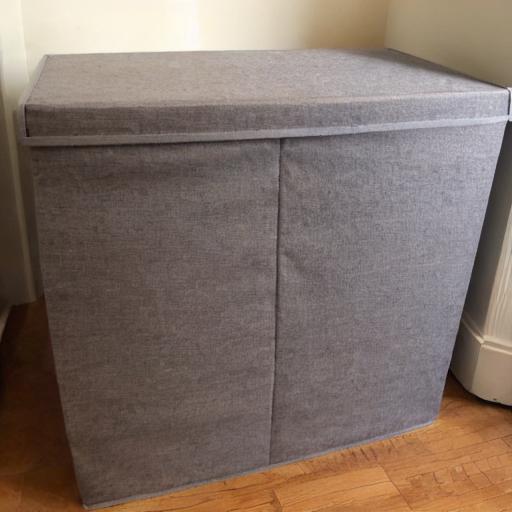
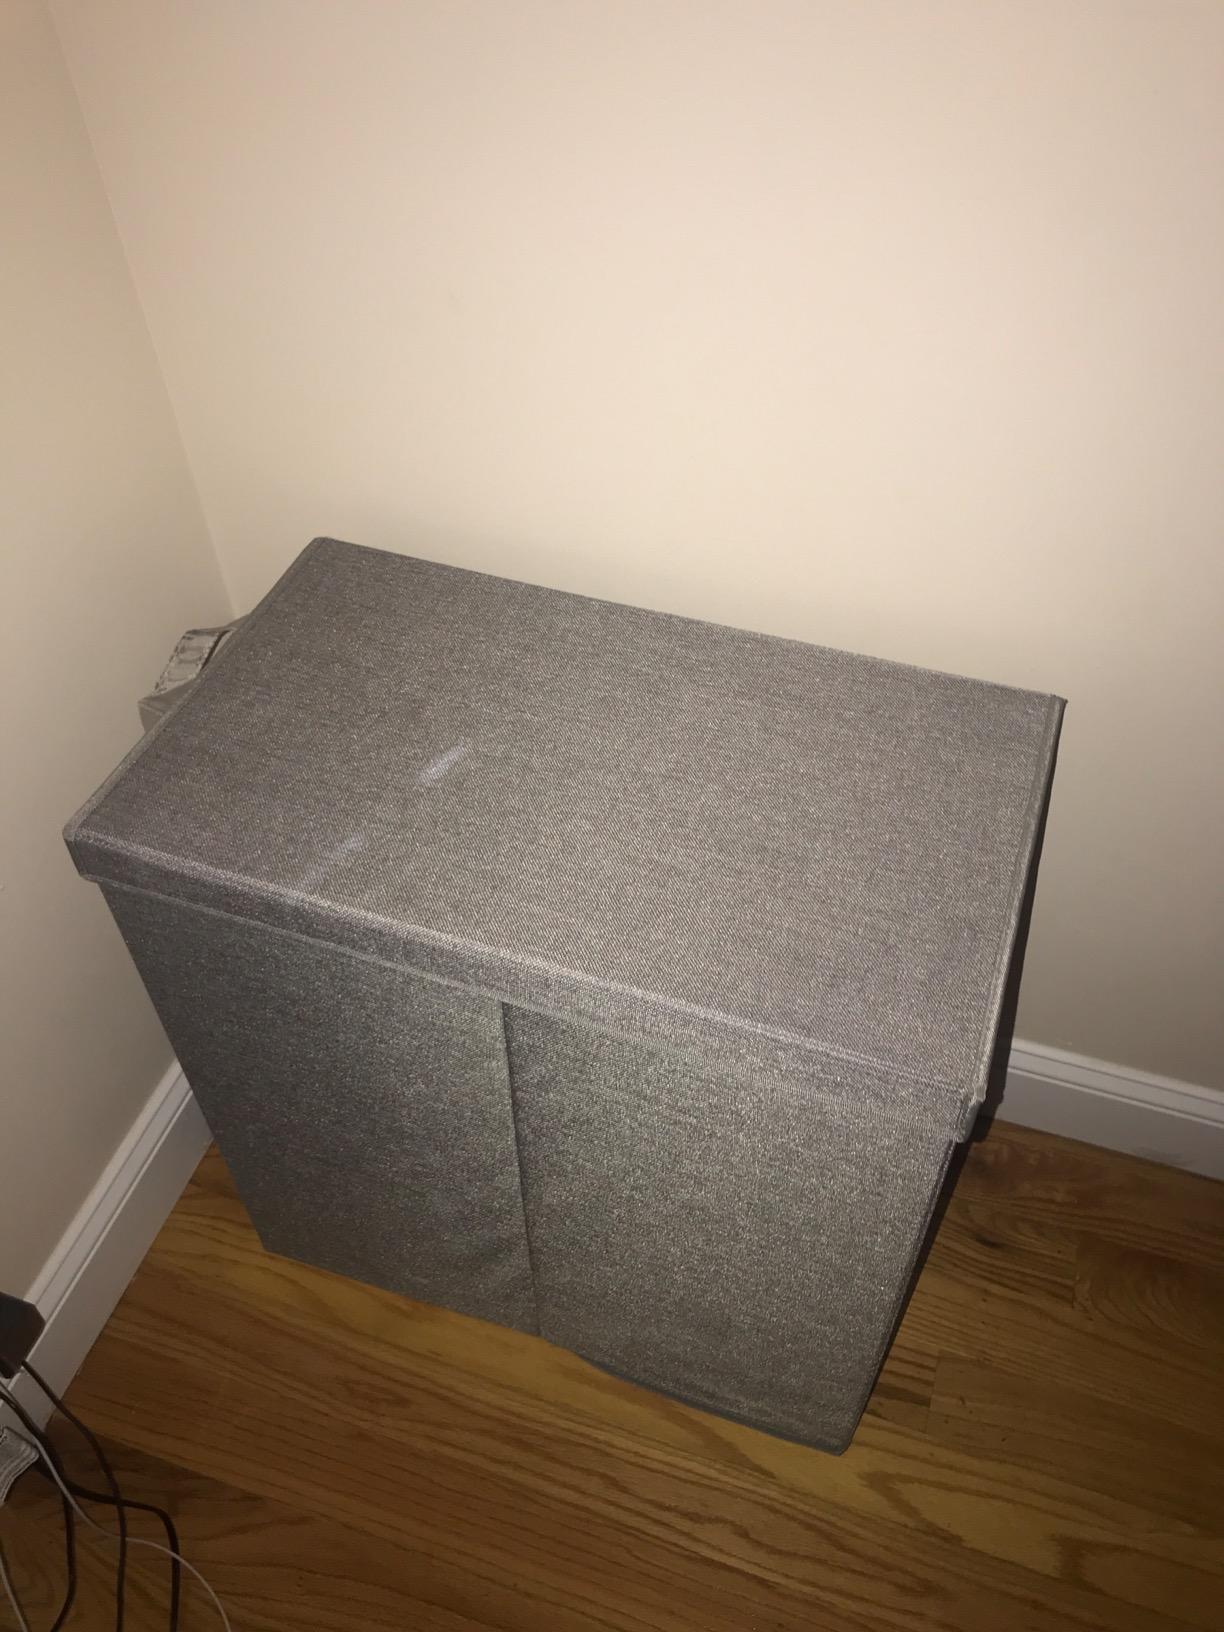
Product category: items_hamper
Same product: no